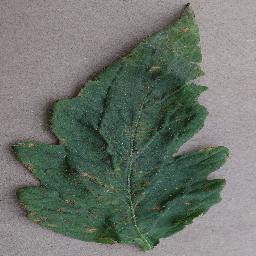
Label: Tomato___Bacterial_spot